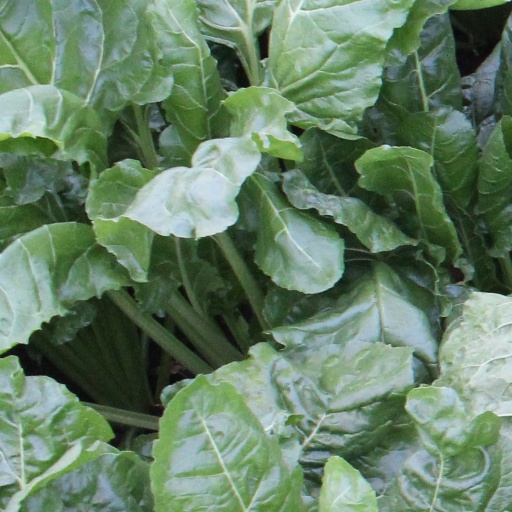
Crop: sugar beet